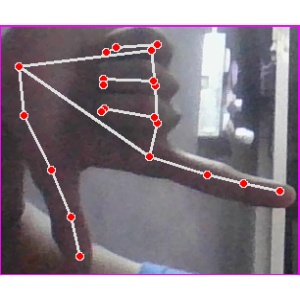
अक्षर: ख